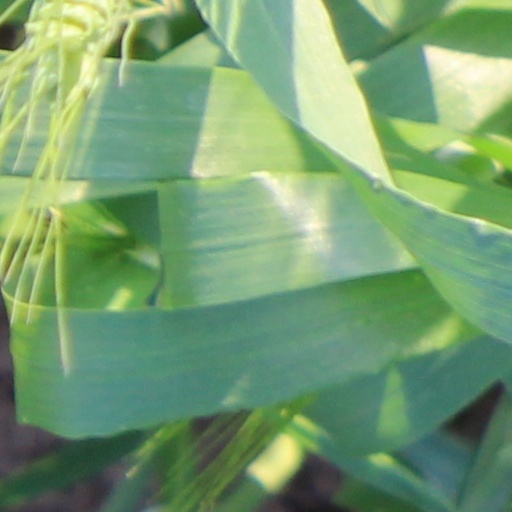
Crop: wheat